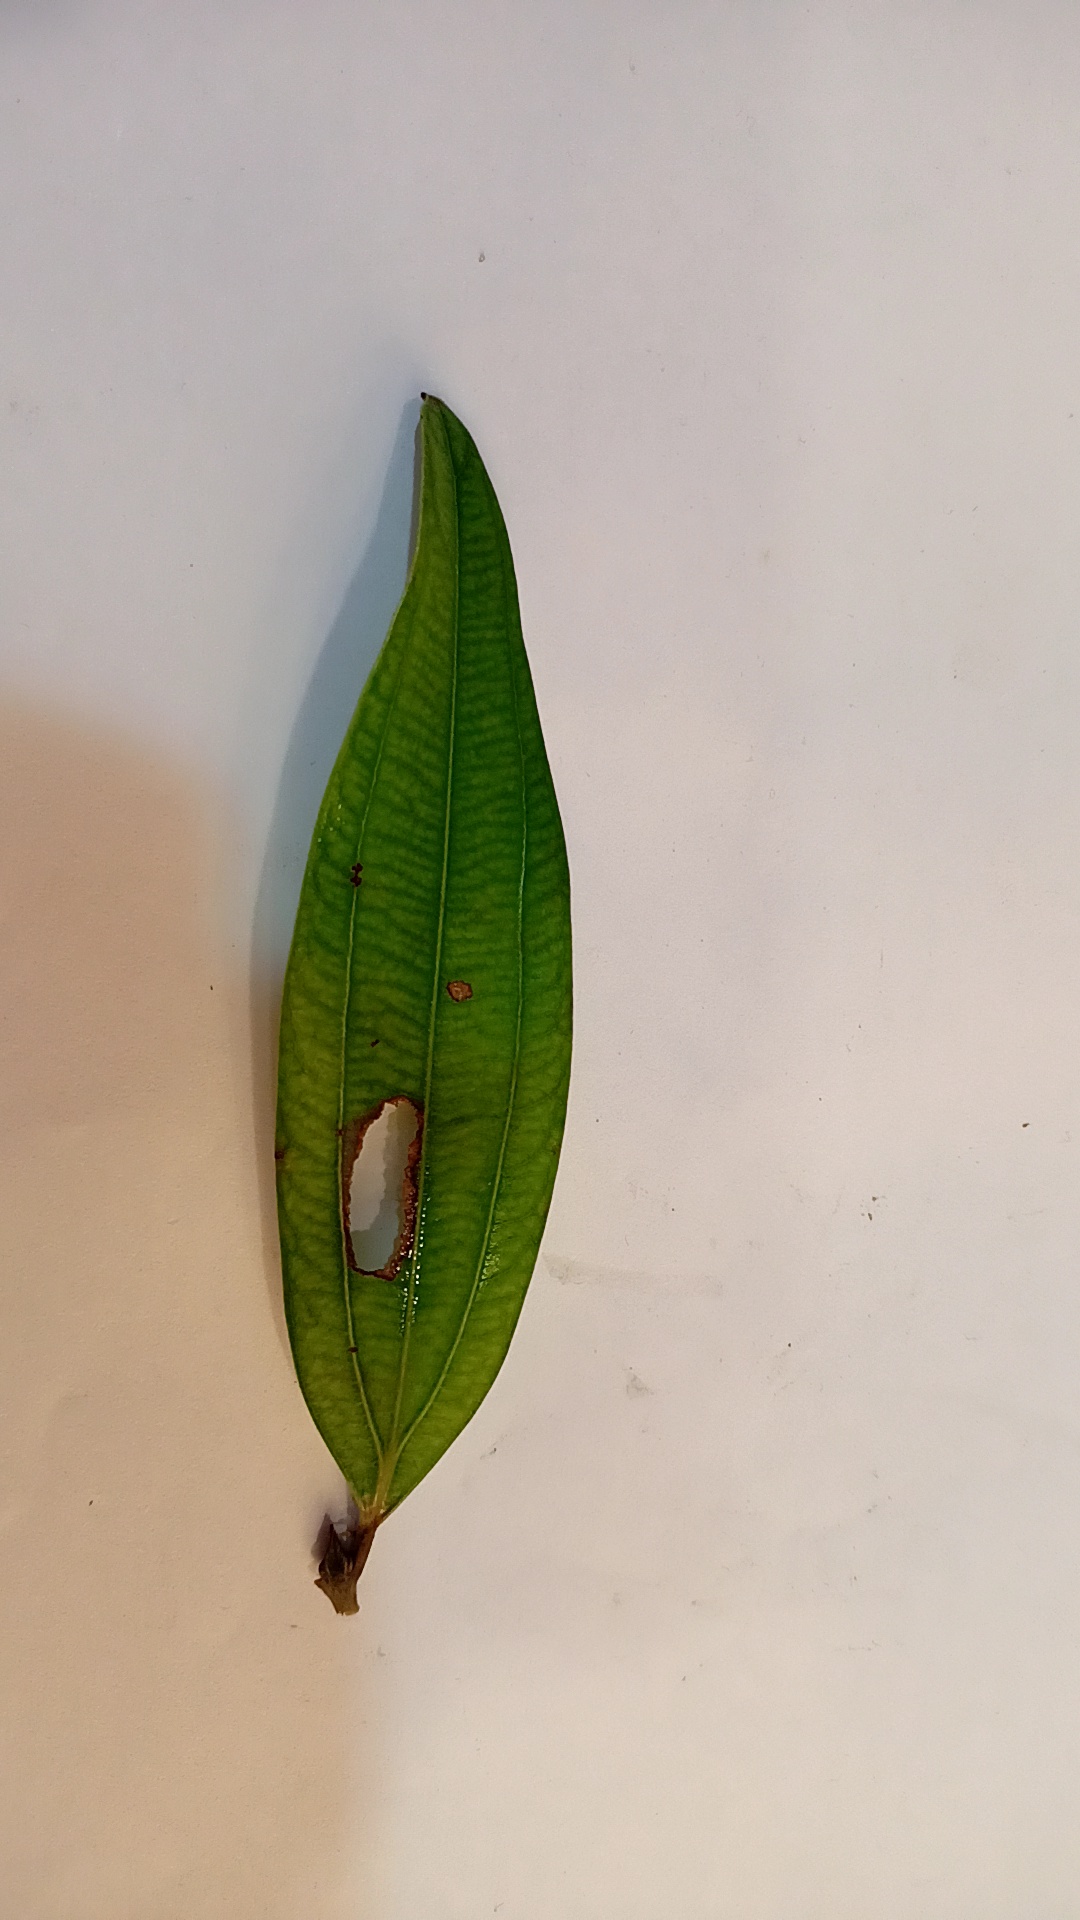
Label: Disease